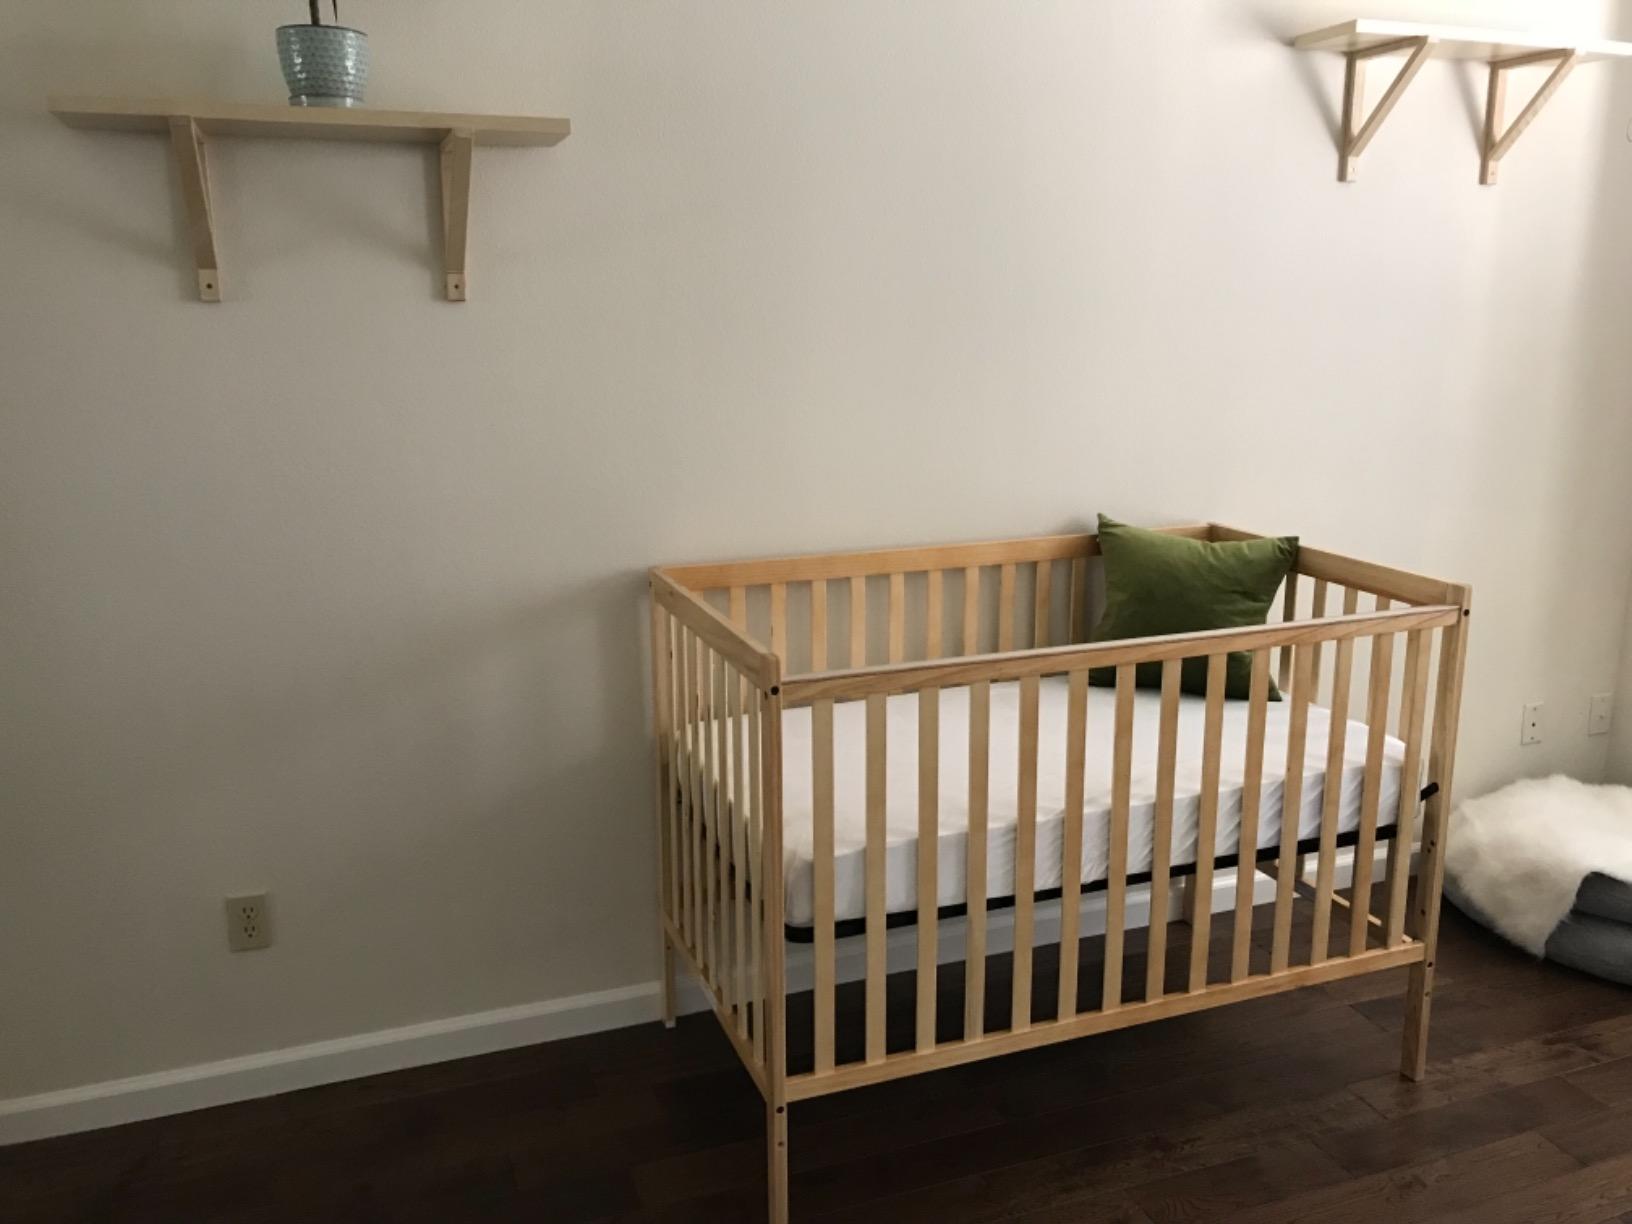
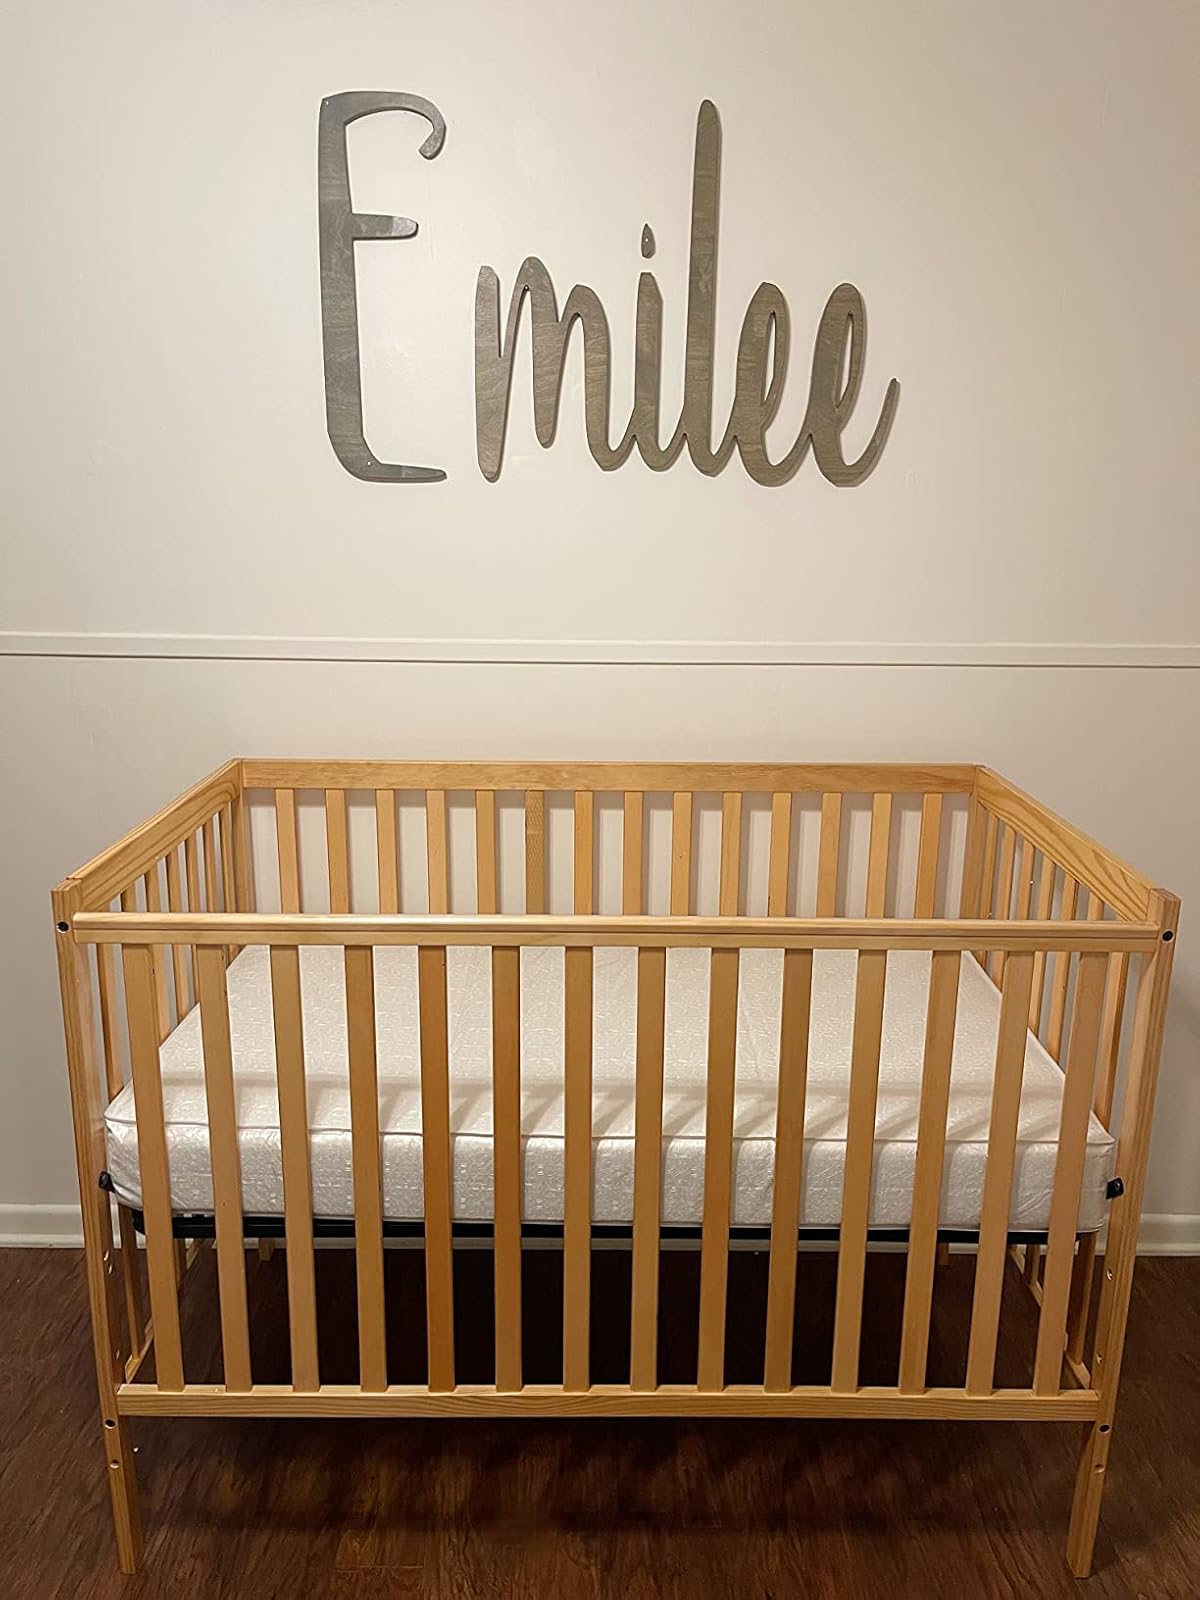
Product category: products_crib
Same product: yes